Toilet

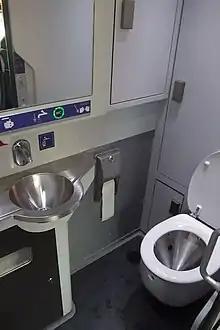
Vacuum toilet in a train in Switzerland.

A vacuum toilet is a flush toilet that is connected to a vacuum sewer system, and removes waste by suction. They may use very little water (less than a quarter of a liter per flush) or none, (as in waterless urinals). Some flush with coloured disinfectant solution rather than with water. They may be used to separate blackwater and greywater, and process them separately (for instance, the fairly dry blackwater can be used for biogas production, or in a composting toilet).